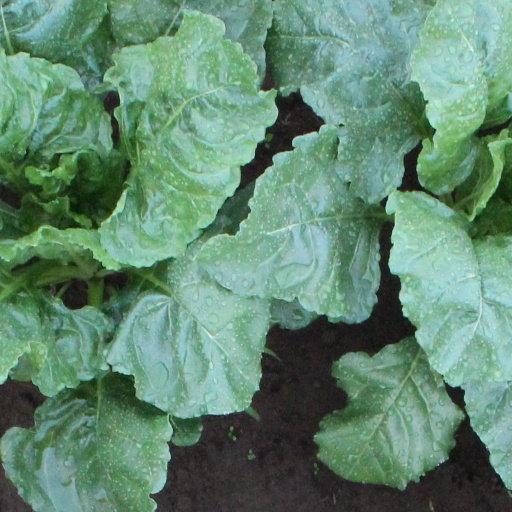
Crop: sugar beet